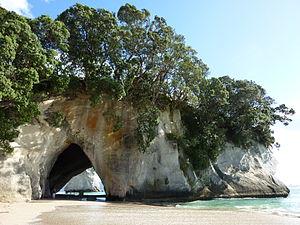
Arche de Cathedral cove
Te Whanganui-A-Hei est la première réserve marine de la péninsule de Coromandel de Nouvelle-Zélande. Elle fut établie en 1992 pour préserver les habitats marins dans la région de Motukorure, Moturoa, Motueka et les îles Mahurangi.